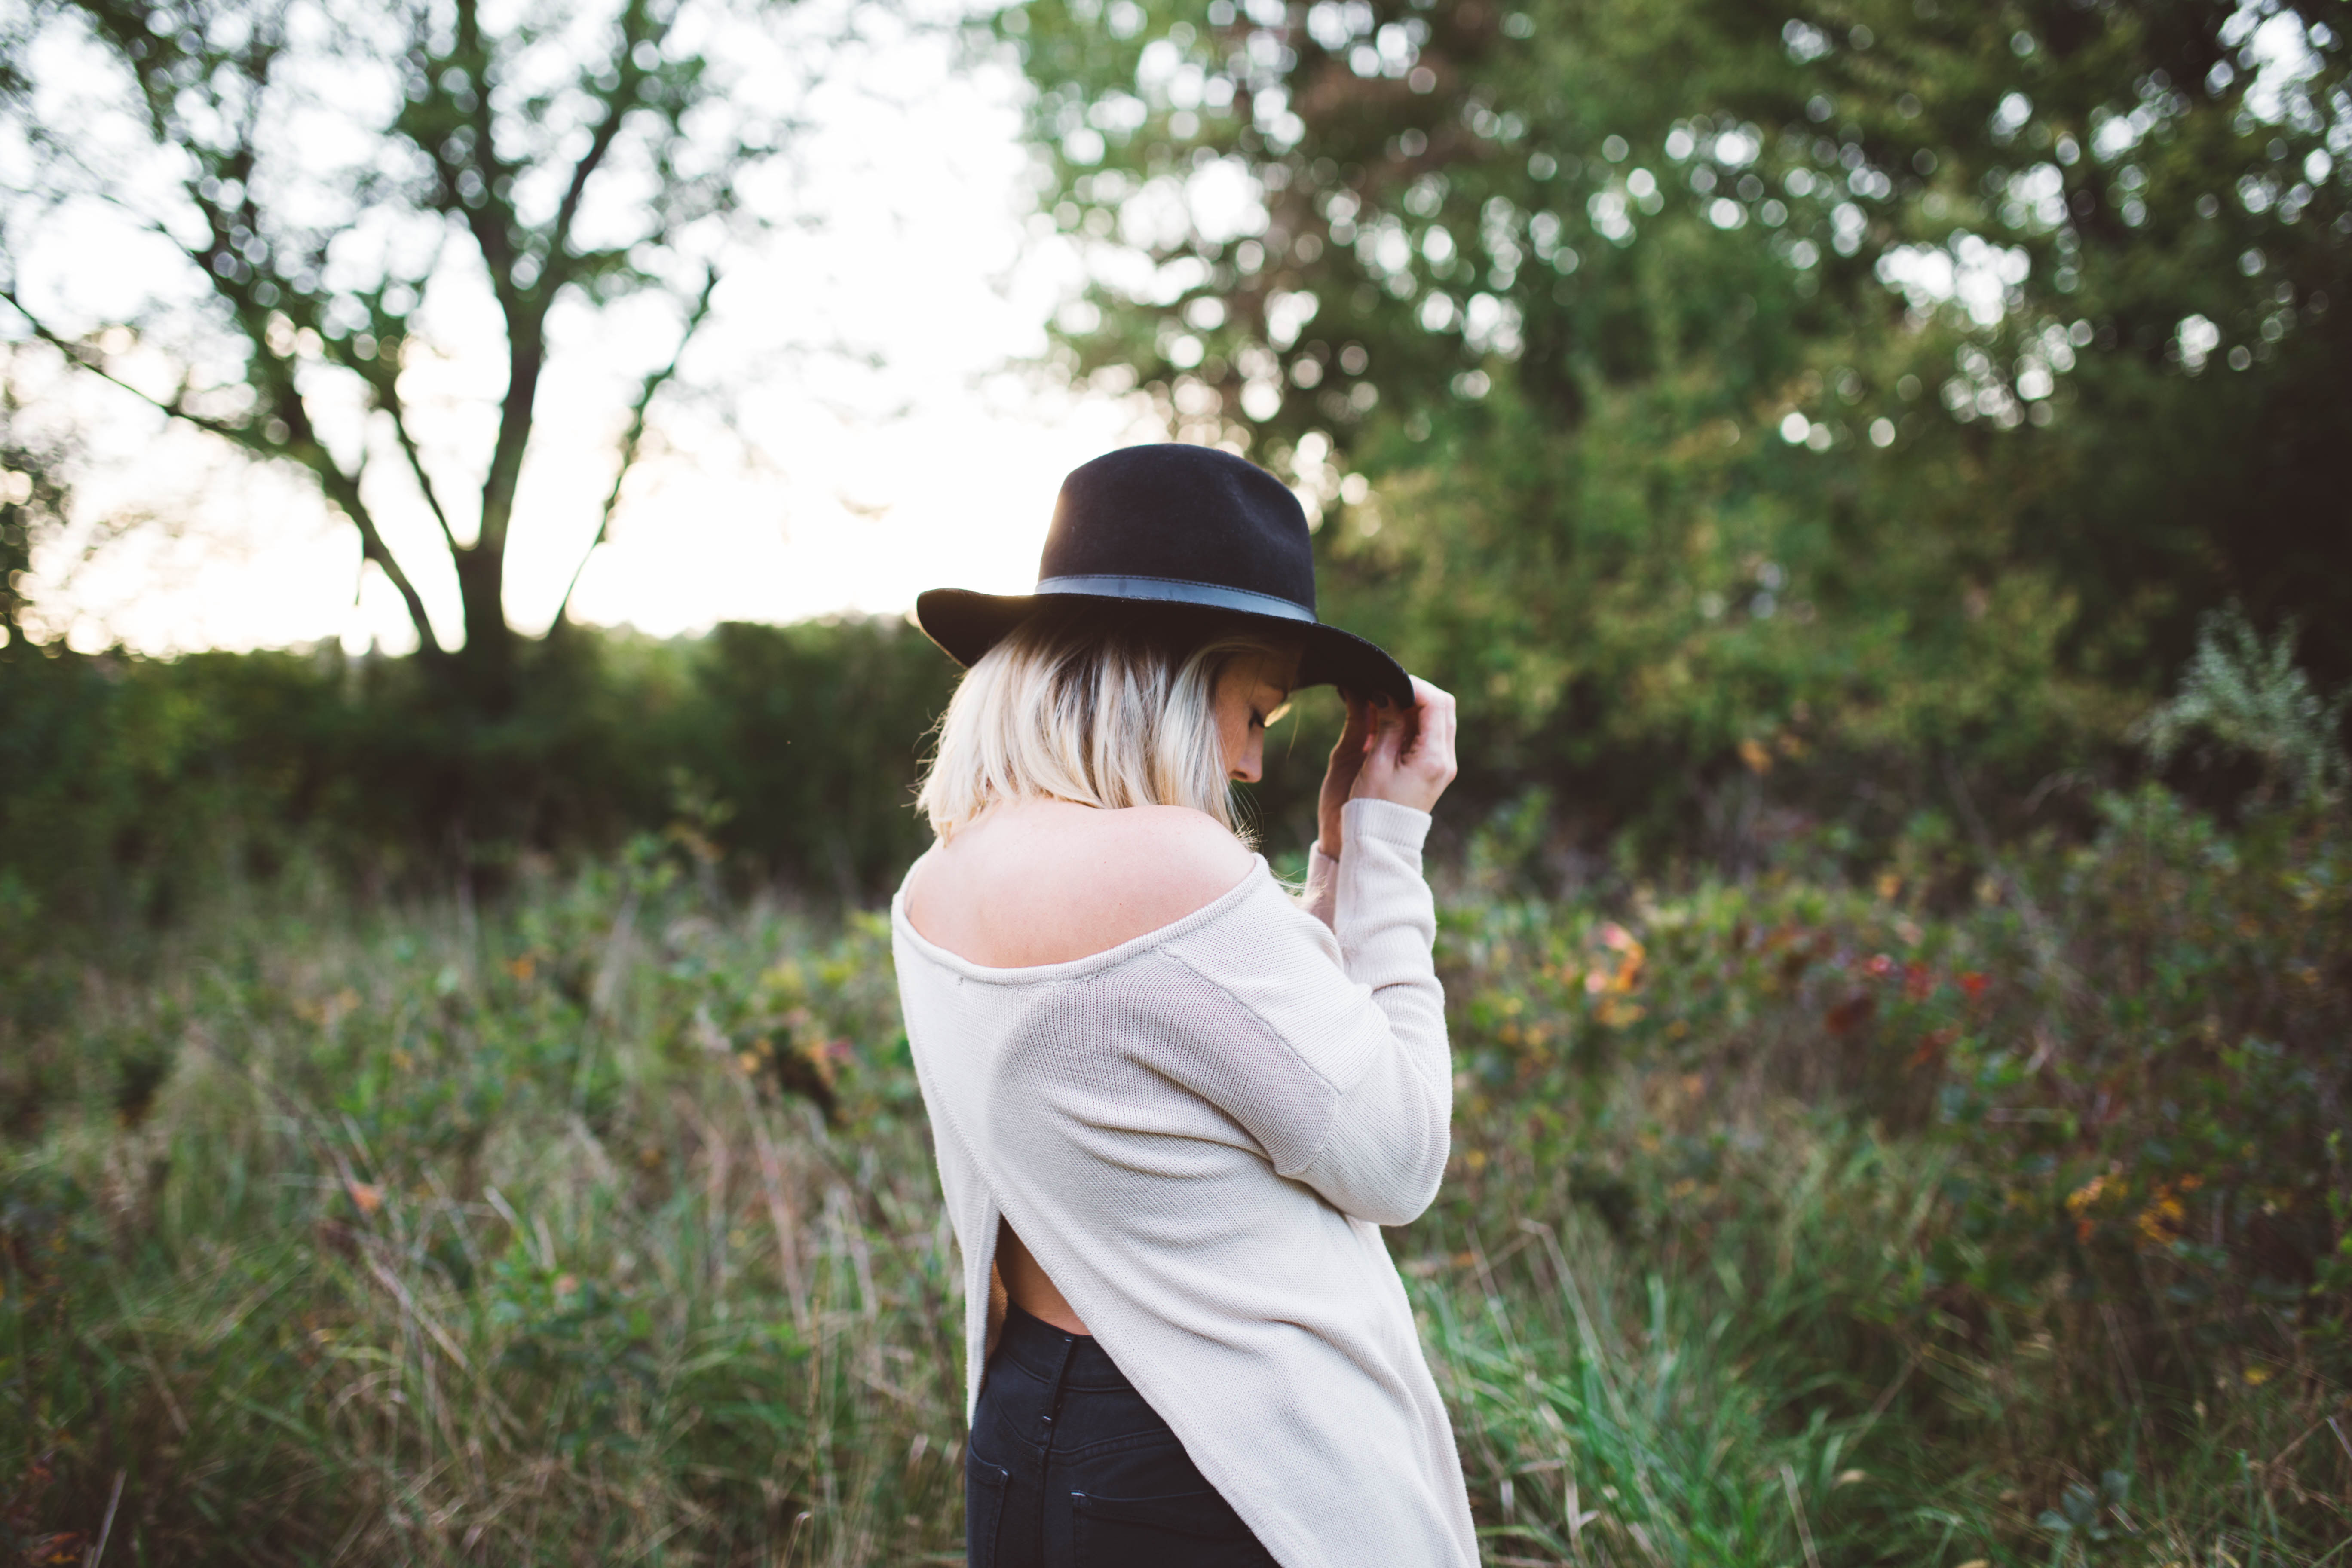
man, nature, grass, girl, woman, model, spring, trees, photograph, interaction